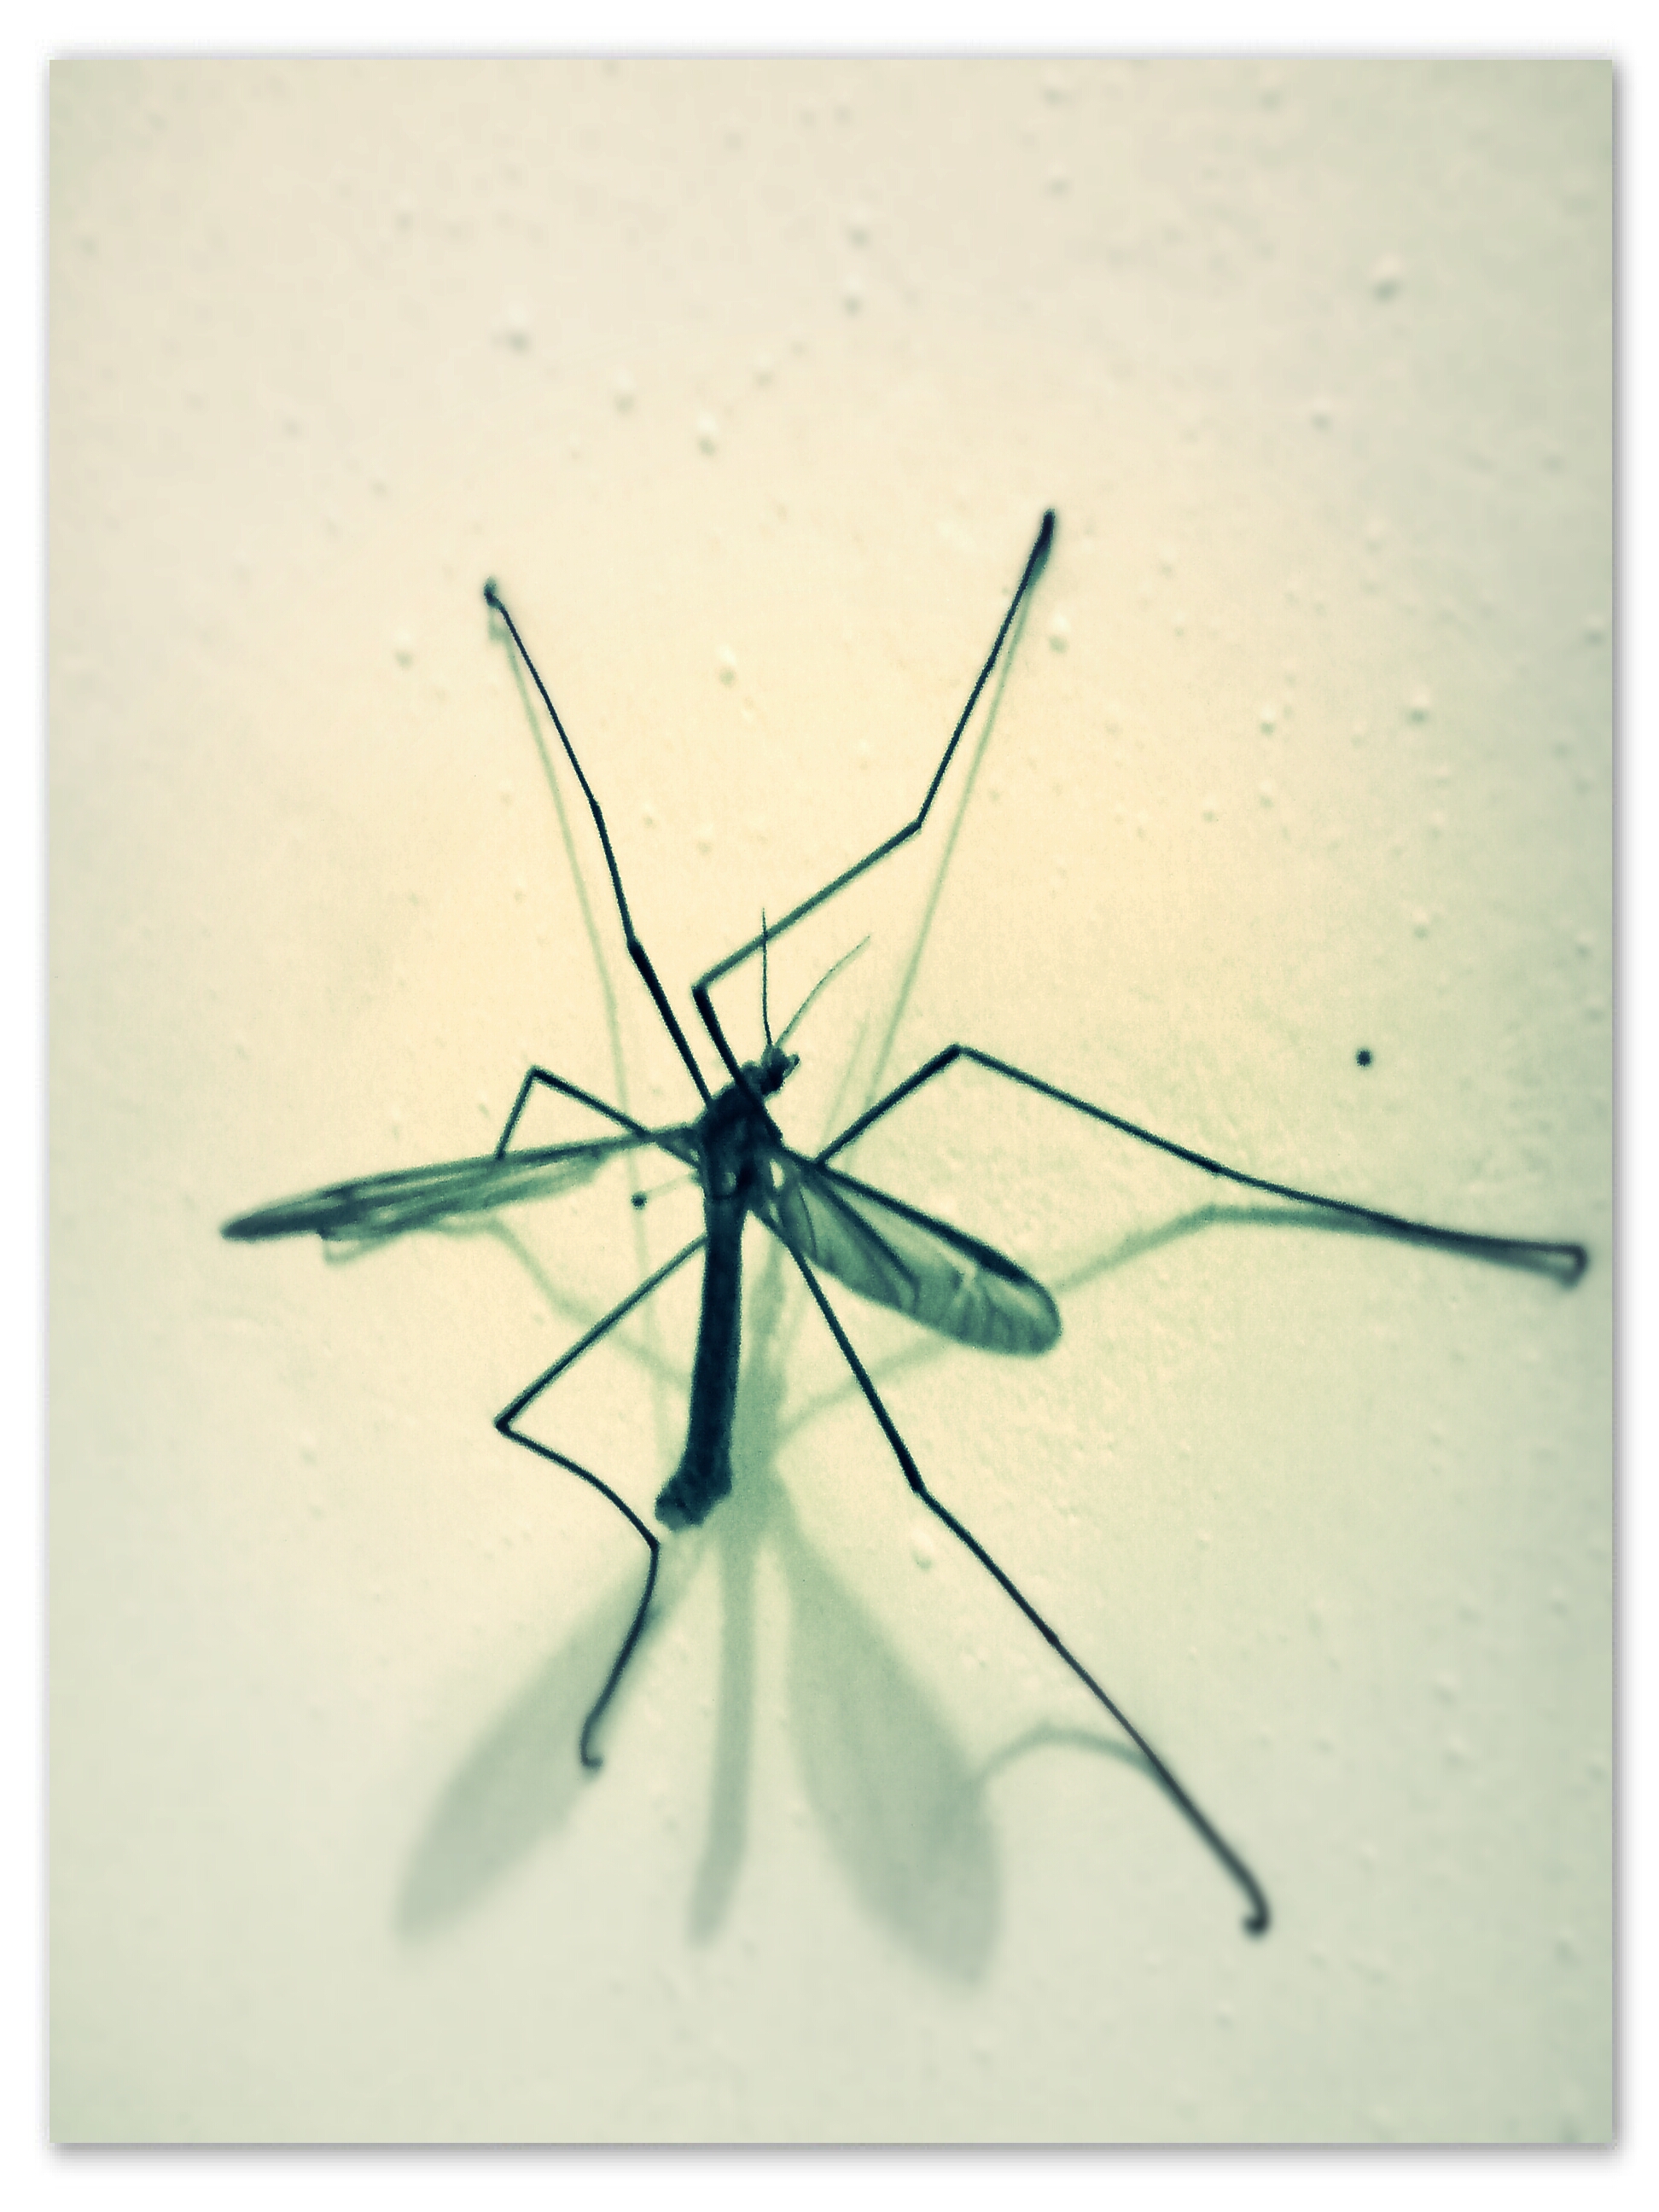
wing, leaf, insect, shadow, invertebrate, sketch, drawing, legs, wings, cranefly